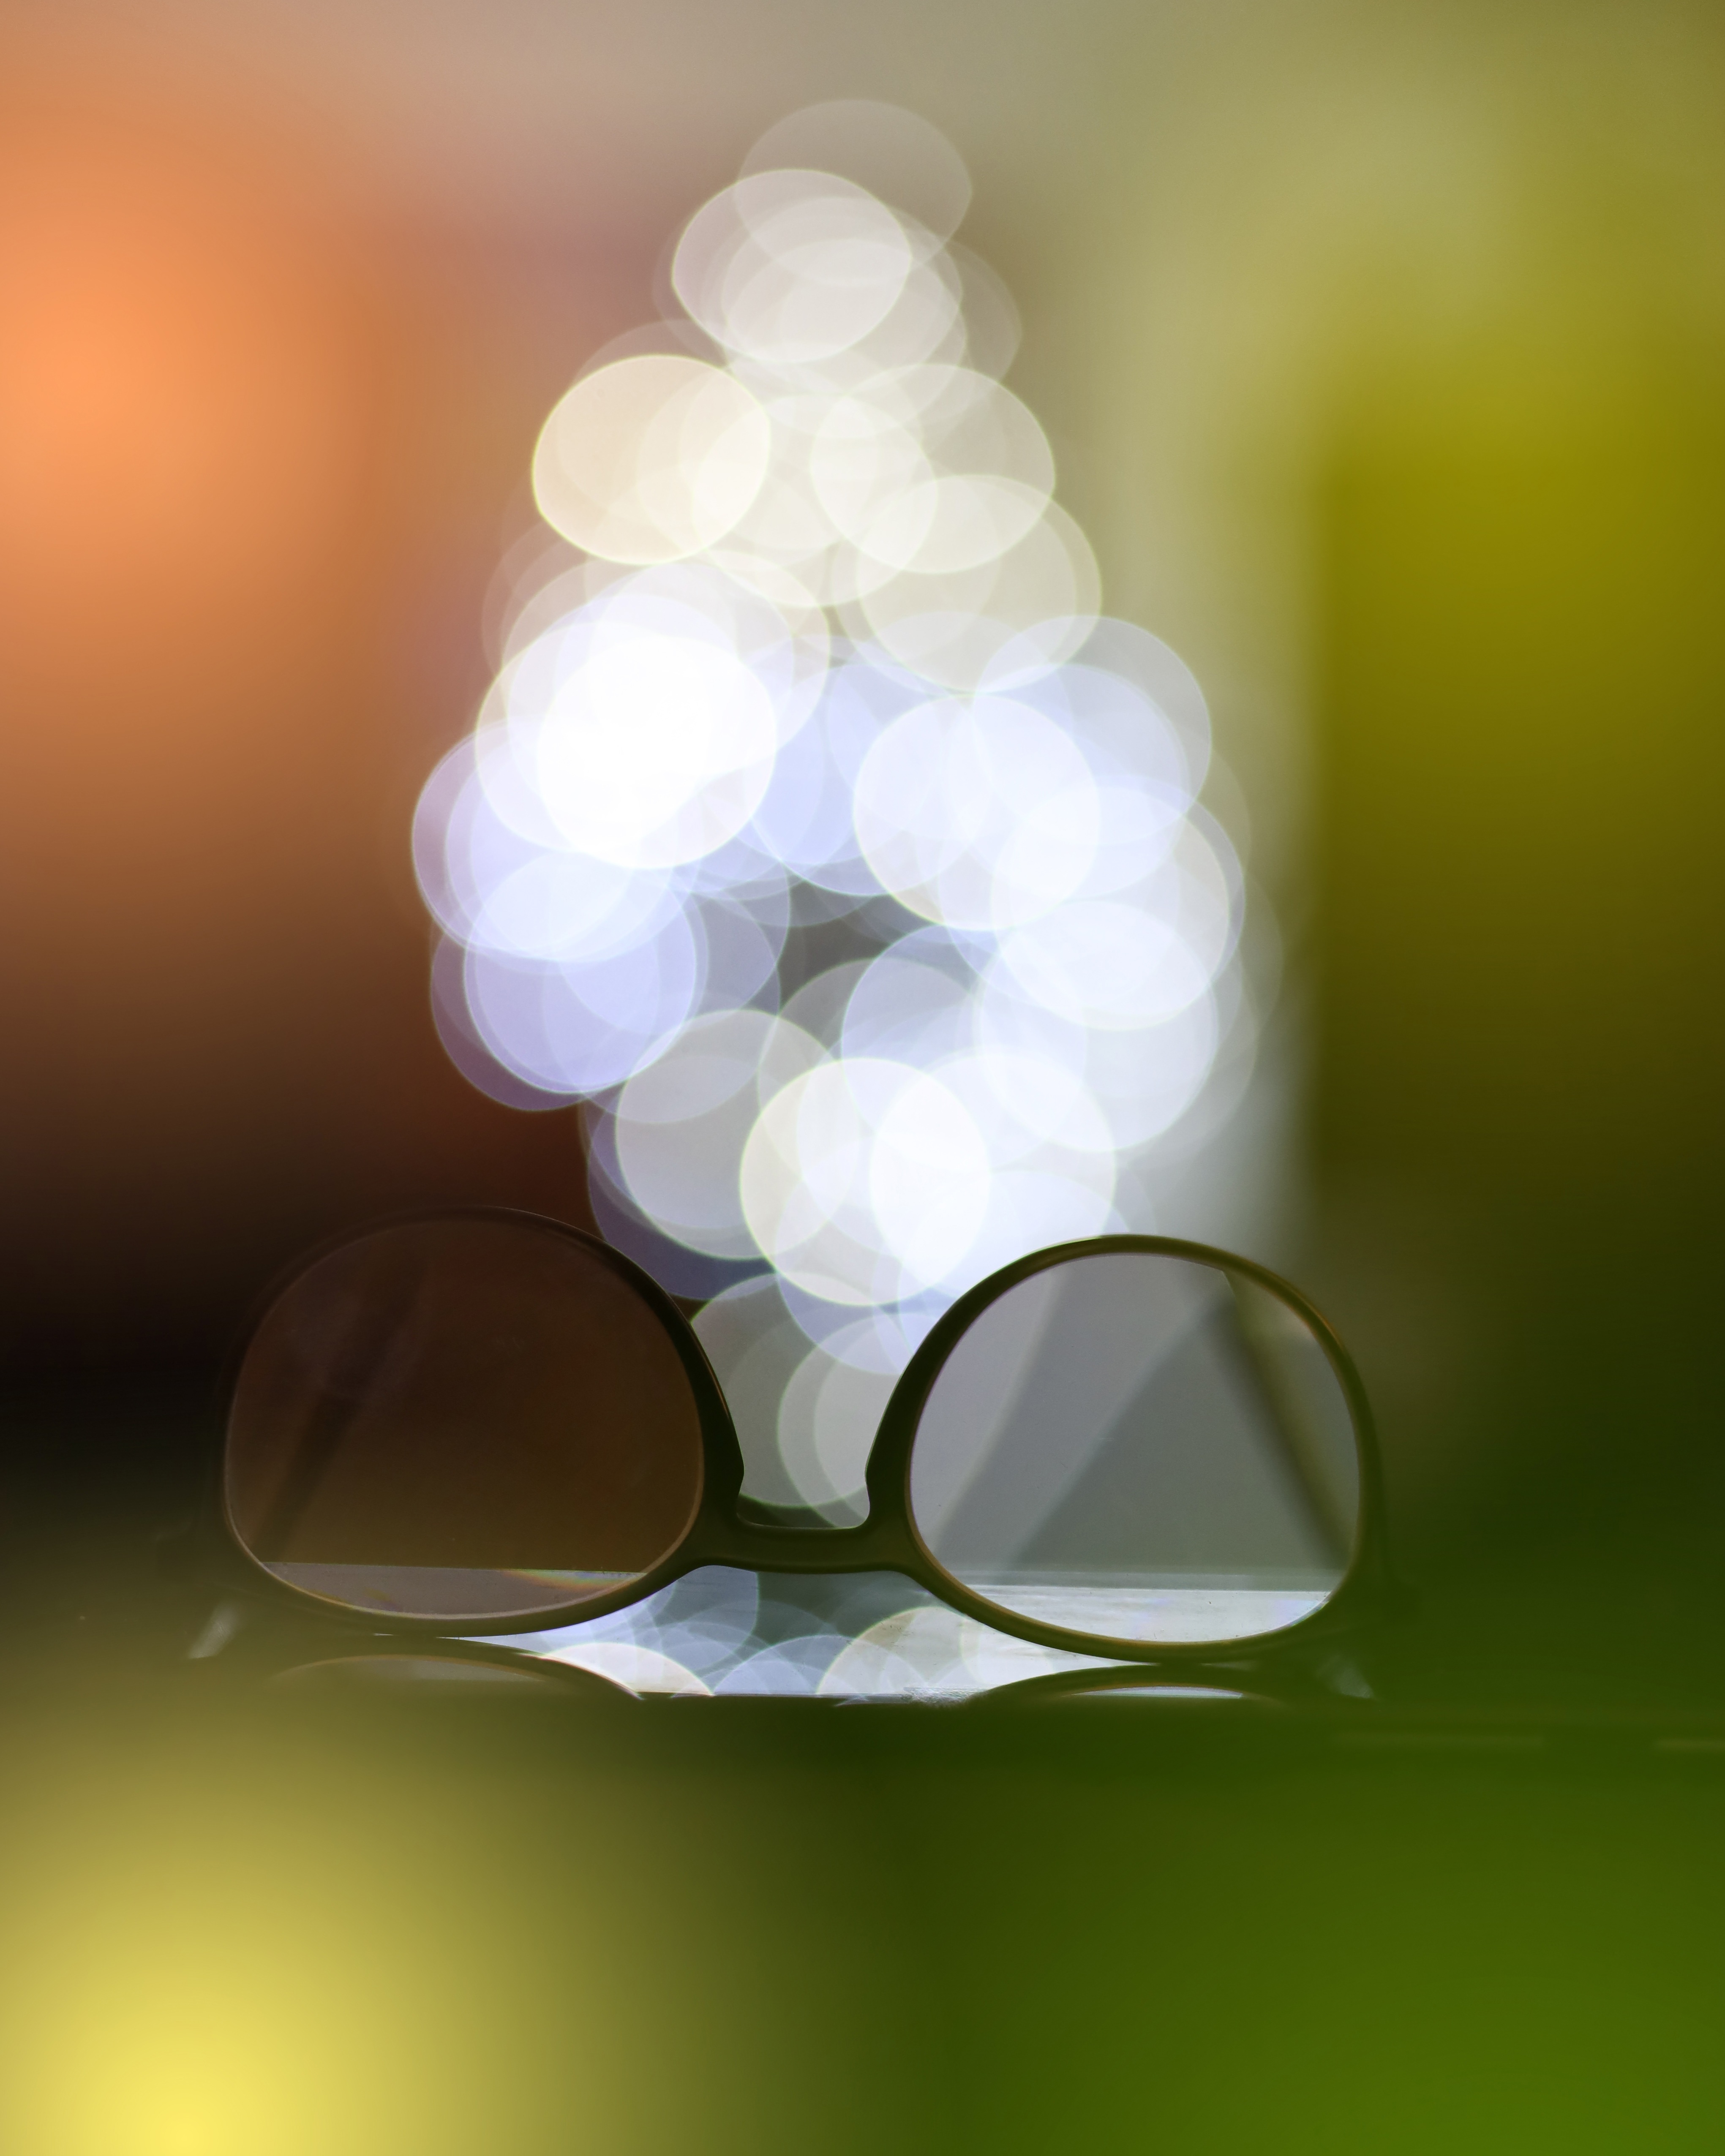
natural, glasses, hand, sky, vision care, tree, wood, art, Tints and shades, lens flare, circle, cloud, eyewear, font, plant, Transparent material, glass, grass, close up, macro photography, reflection, meteorological phenomenon, fashion accessory, still life photography, shadow, metal, pattern, drinkware, ceiling, lighting accessory, still life, illustration, sphere, darkness